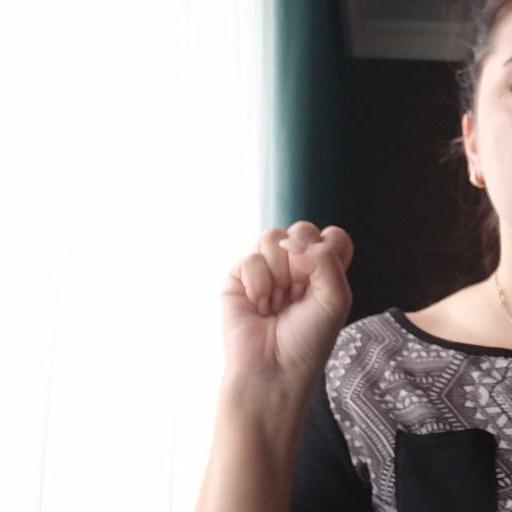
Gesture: fist